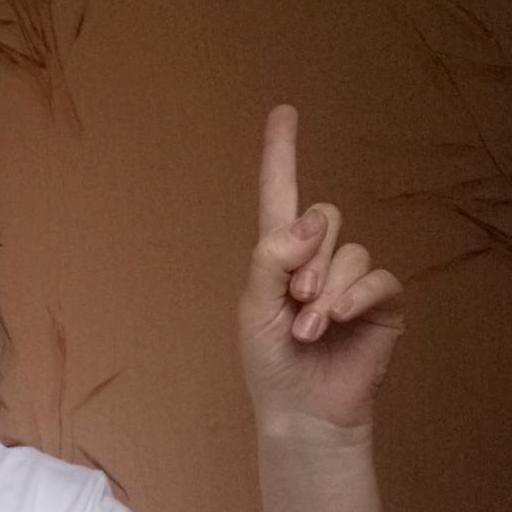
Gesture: one